2023 Ontario Liberal Party leadership election

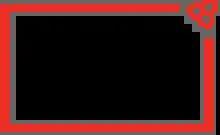
Adil Shamji Campaign Logo

Yasir Naqvi, 50, is the MP for Ottawa Centre (2021–present), and was previously MPP for the same riding between 2007 and 2018). He served in the provincial cabinet as Attorney General (2016–18), Government House Leader (2014–18), Minister of Community Safety and Correctional Services (2014–16), and Minister of Labour (2013–14). He served three terms as president of the Ontario Liberal Party between 2009 and 2013, resigning upon his elevation to cabinet. Outside of politics, he was an international trade lawyer and served as the CEO of the Institute for Canadian Citizenship.